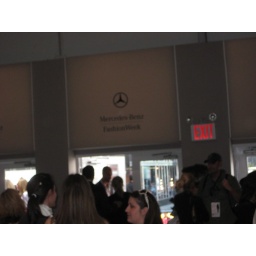
Guy in the pink shirt is Nigel Barker from ANTM! He smiled at me... *swoooooon*